Gurian Republic

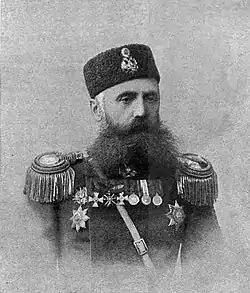
A man in a formal military uniform poses for a photo

In late November and early December tsarist forces began to re-assert control in both Saint Petersburg and Moscow. With the end of the war with Japan Nicholas felt comfortable enough to use military force to end the uprisings, more so as promises of reform had failed to have any real effect. In response a general strike was called for Tiflis in December, while the railway and telegraph lines were captured in Kutaisi. That month Vorontsov-Dashkov named Malama military governor of Tiflis, but quickly replaced him with Alikhanov-Avarsky, who he tasked with restoring order to the city by whatever means necessary. In response the Gurians moved east and blocked the Surami Pass, the lone railway link between western and eastern Georgia, and prepared for a military invasion. No train was allowed to cross without their permission, effectively cutting western Georgia off from the rest of the Empire.